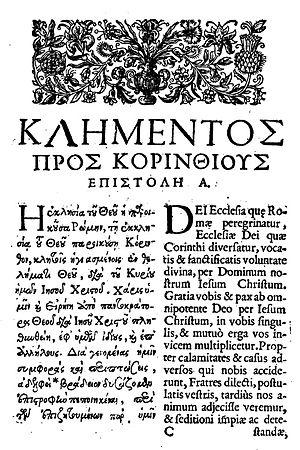
La Première épître de Clément, ou Épître de Clément aux Corinthiens, est une lettre rédigée en grec par Clément de Rome, évêque de cette ville dans les années 90. Considéré comme pape, il est canonisé sous le nom de saint Clément Iᵉʳ dans les traditions catholique et orthodoxe. C'est en grande partie à cette lettre que Clément doit sa notoriété. Il s'agit du seul écrit de cet auteur.
Clément de Rome est le 4ᵉ pape de l'Église catholique, de l'an 92 à l'an 99, et, chronologiquement, le premier Père apostolique, auteur d'une importante lettre apostolique adressée, à la fin du Iᵉʳ siècle par l'Église de Rome à celle de Corinthe. Il est essentiellement connu par cette lettre et par les divers témoignages le concernant.